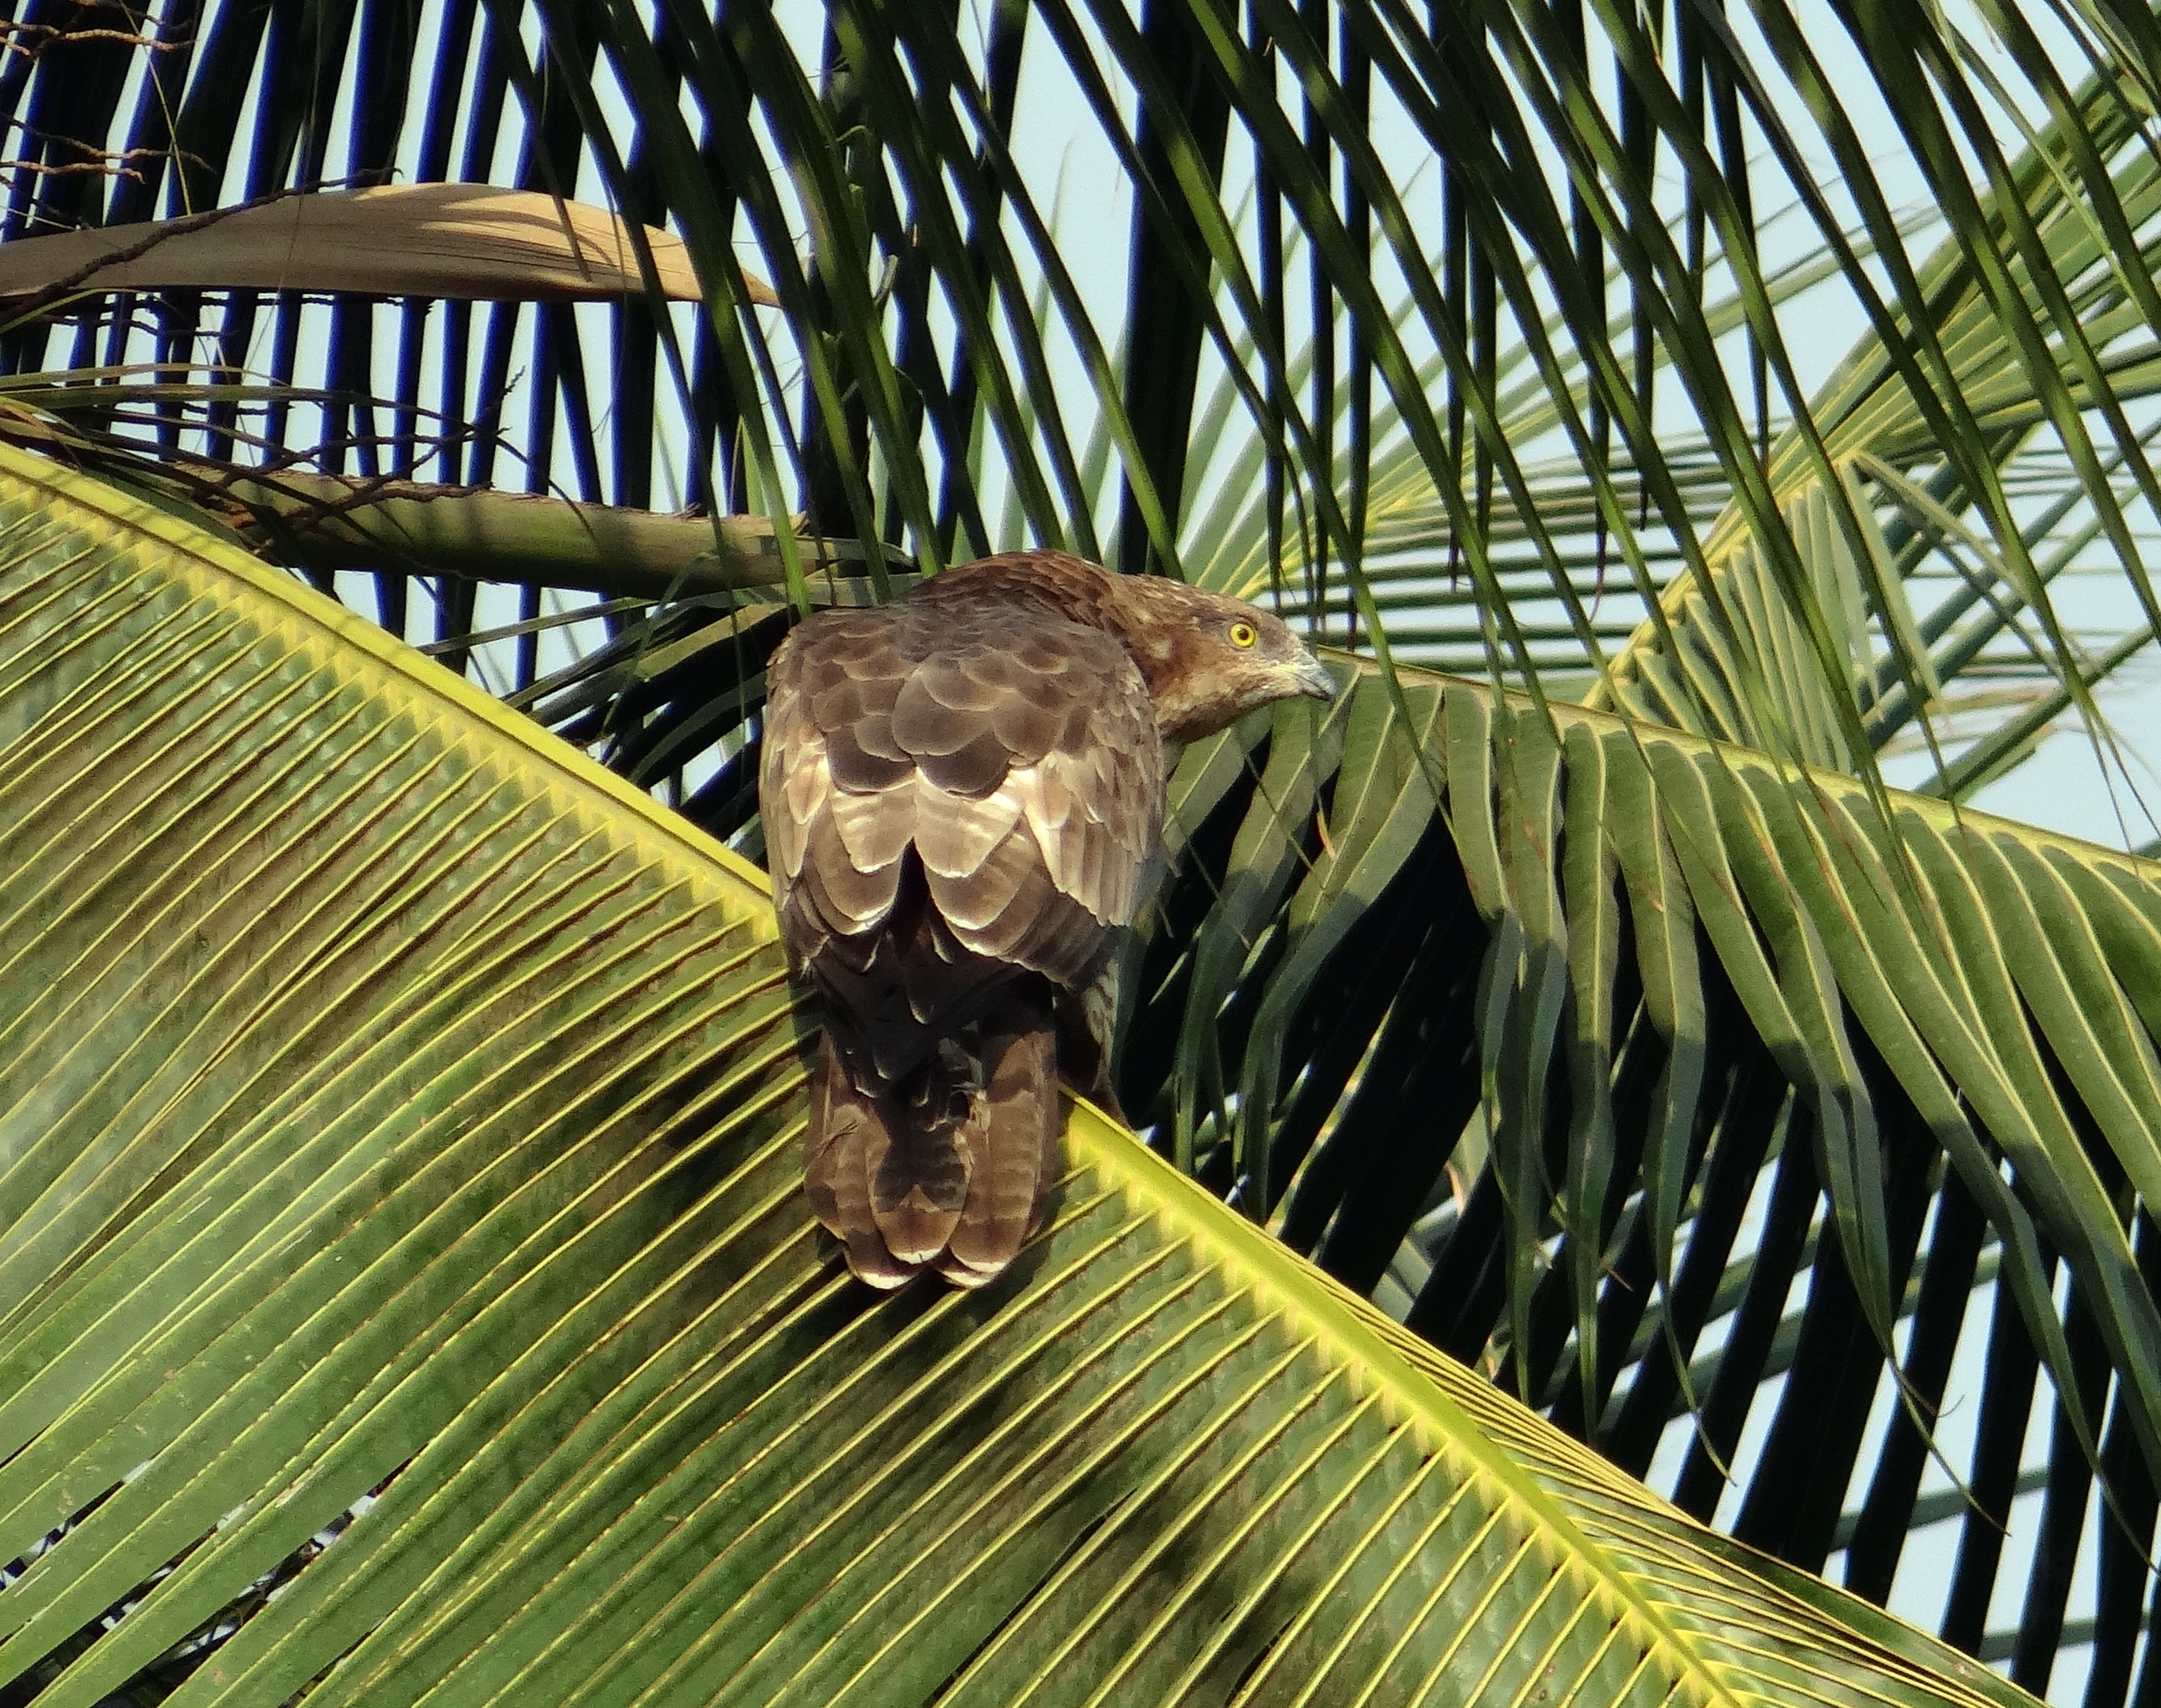
nature, branch, bird, wing, leaf, flower, wildlife, zoo, green, jungle, kite, botany, hawk, dharwad, fauna, raptor, bird of prey, india, hunter, tropics, scavenger, coconut tree, black kite, milvus migrans, accipitridae